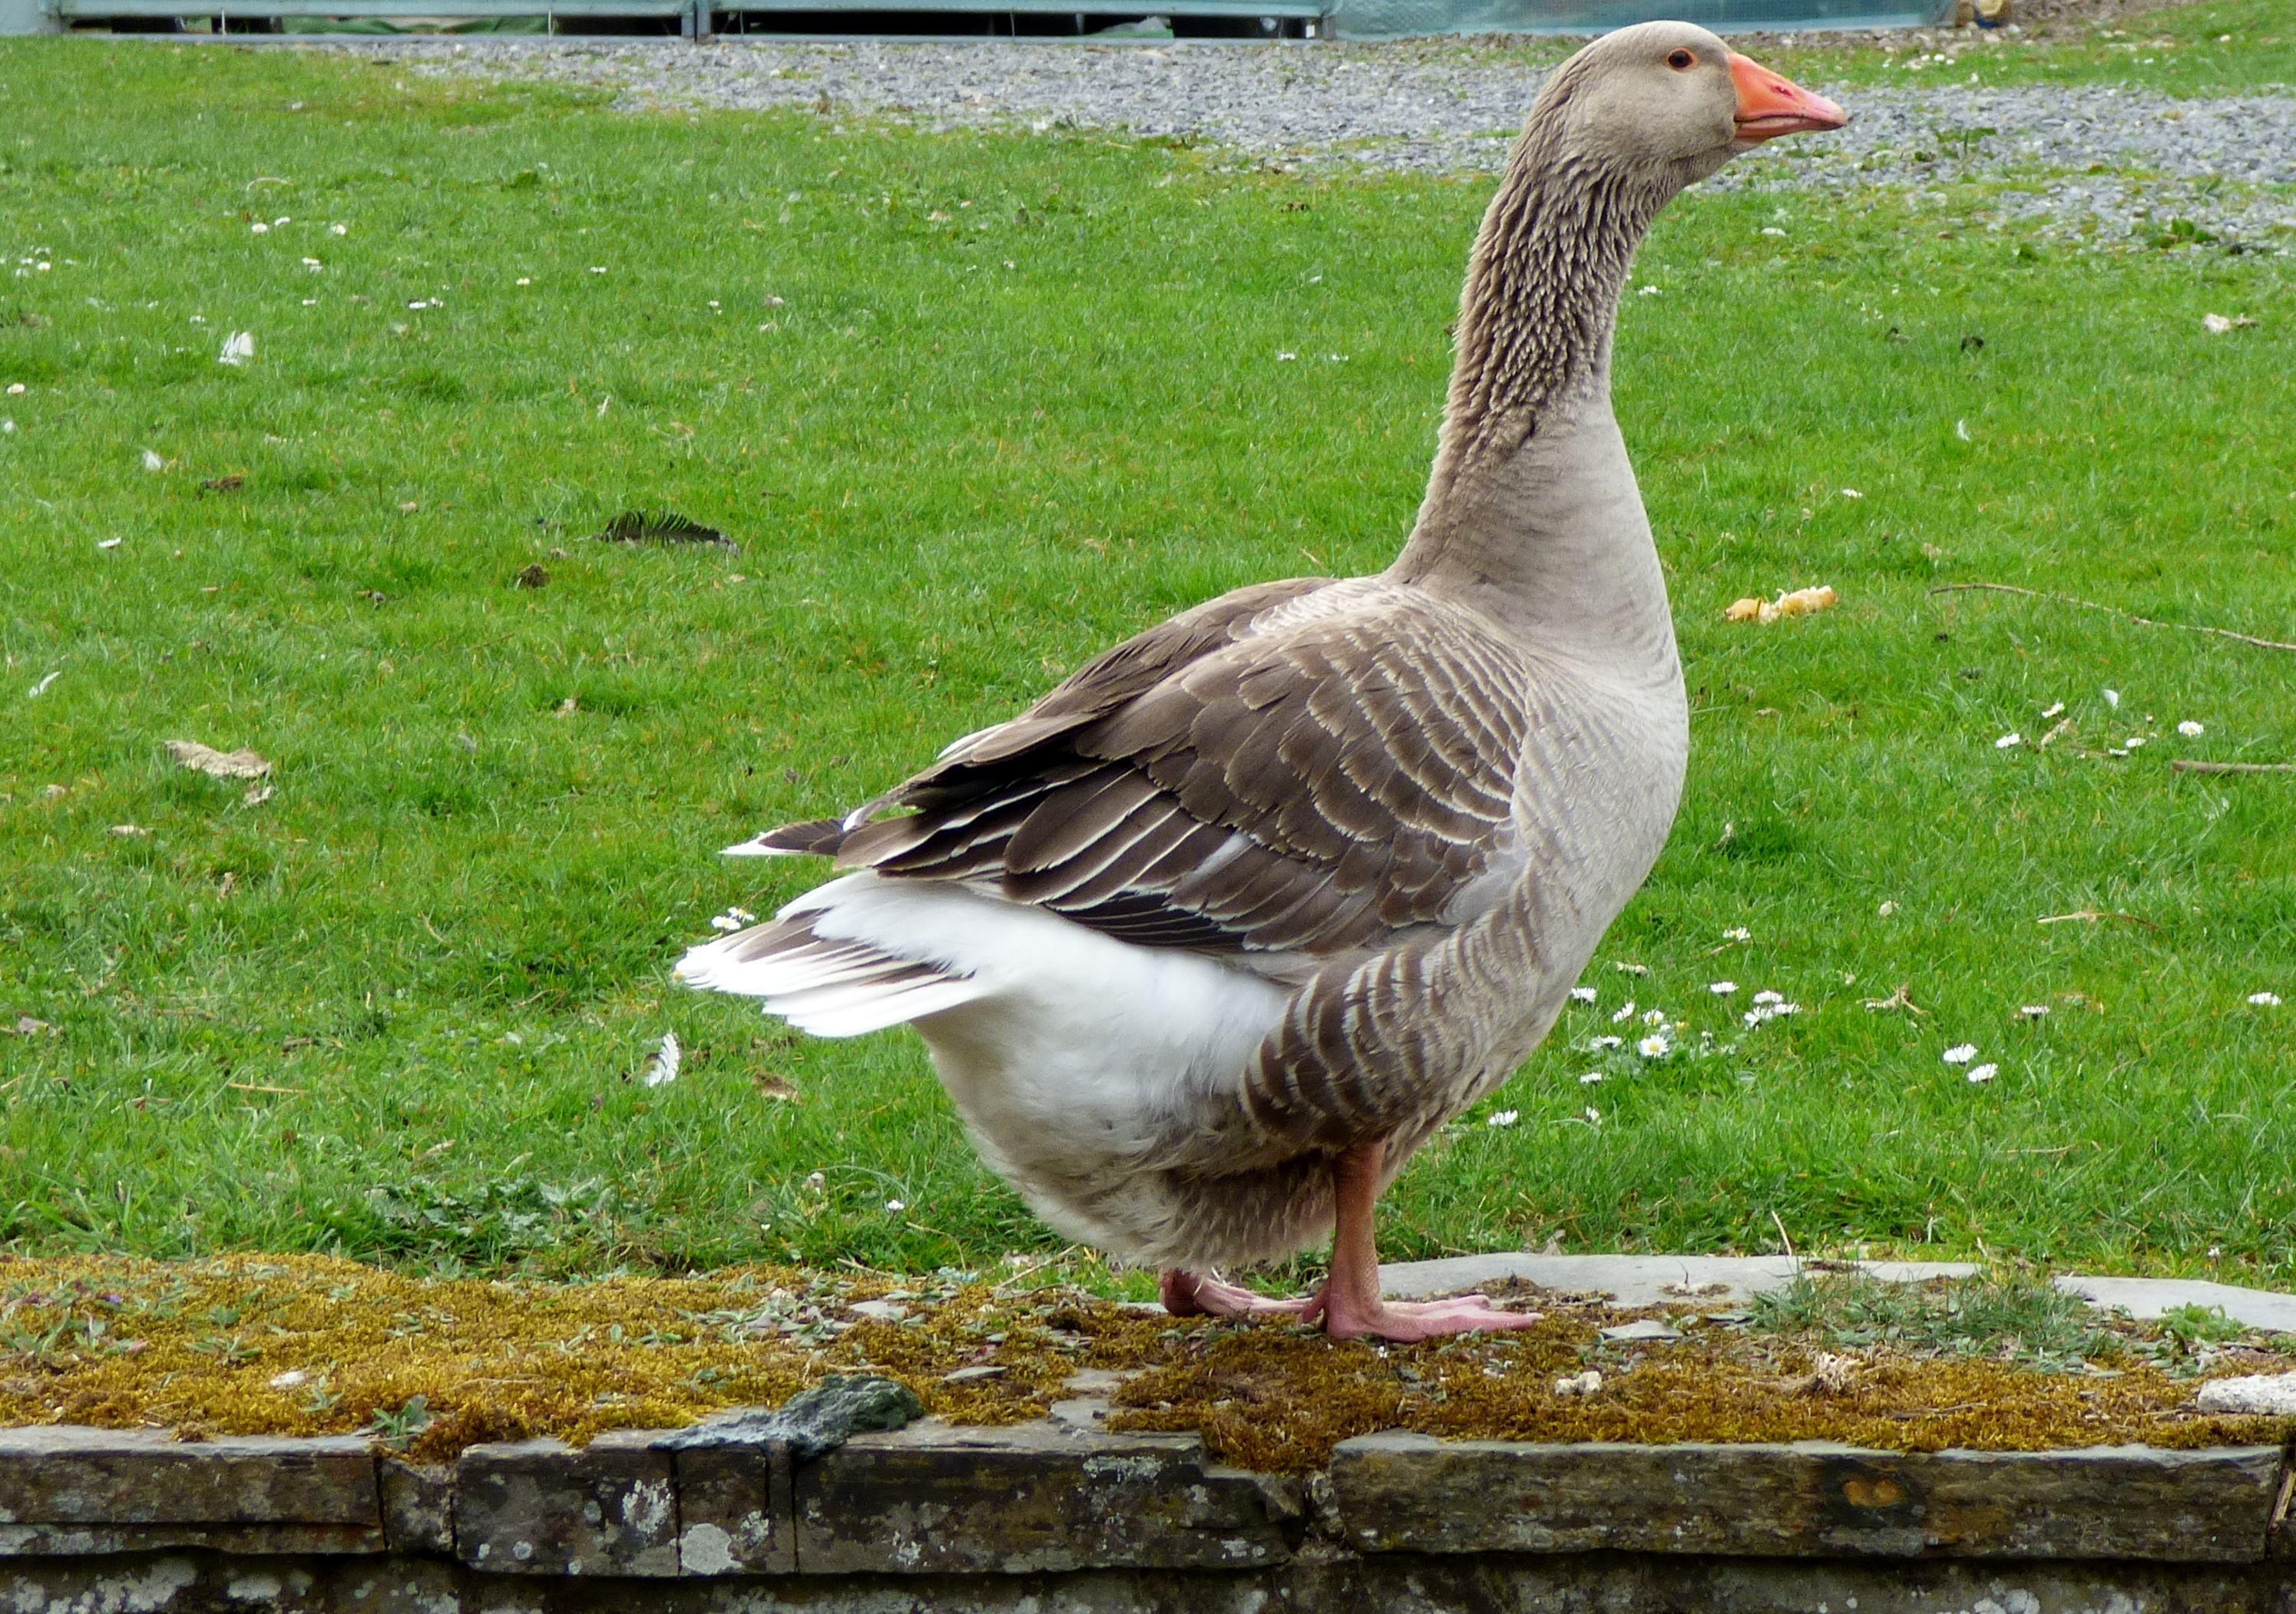
nature, bird, wing, animal, wildlife, beak, fauna, duck, goose, vertebrate, waterfowl, water bird, ducks geese and swans